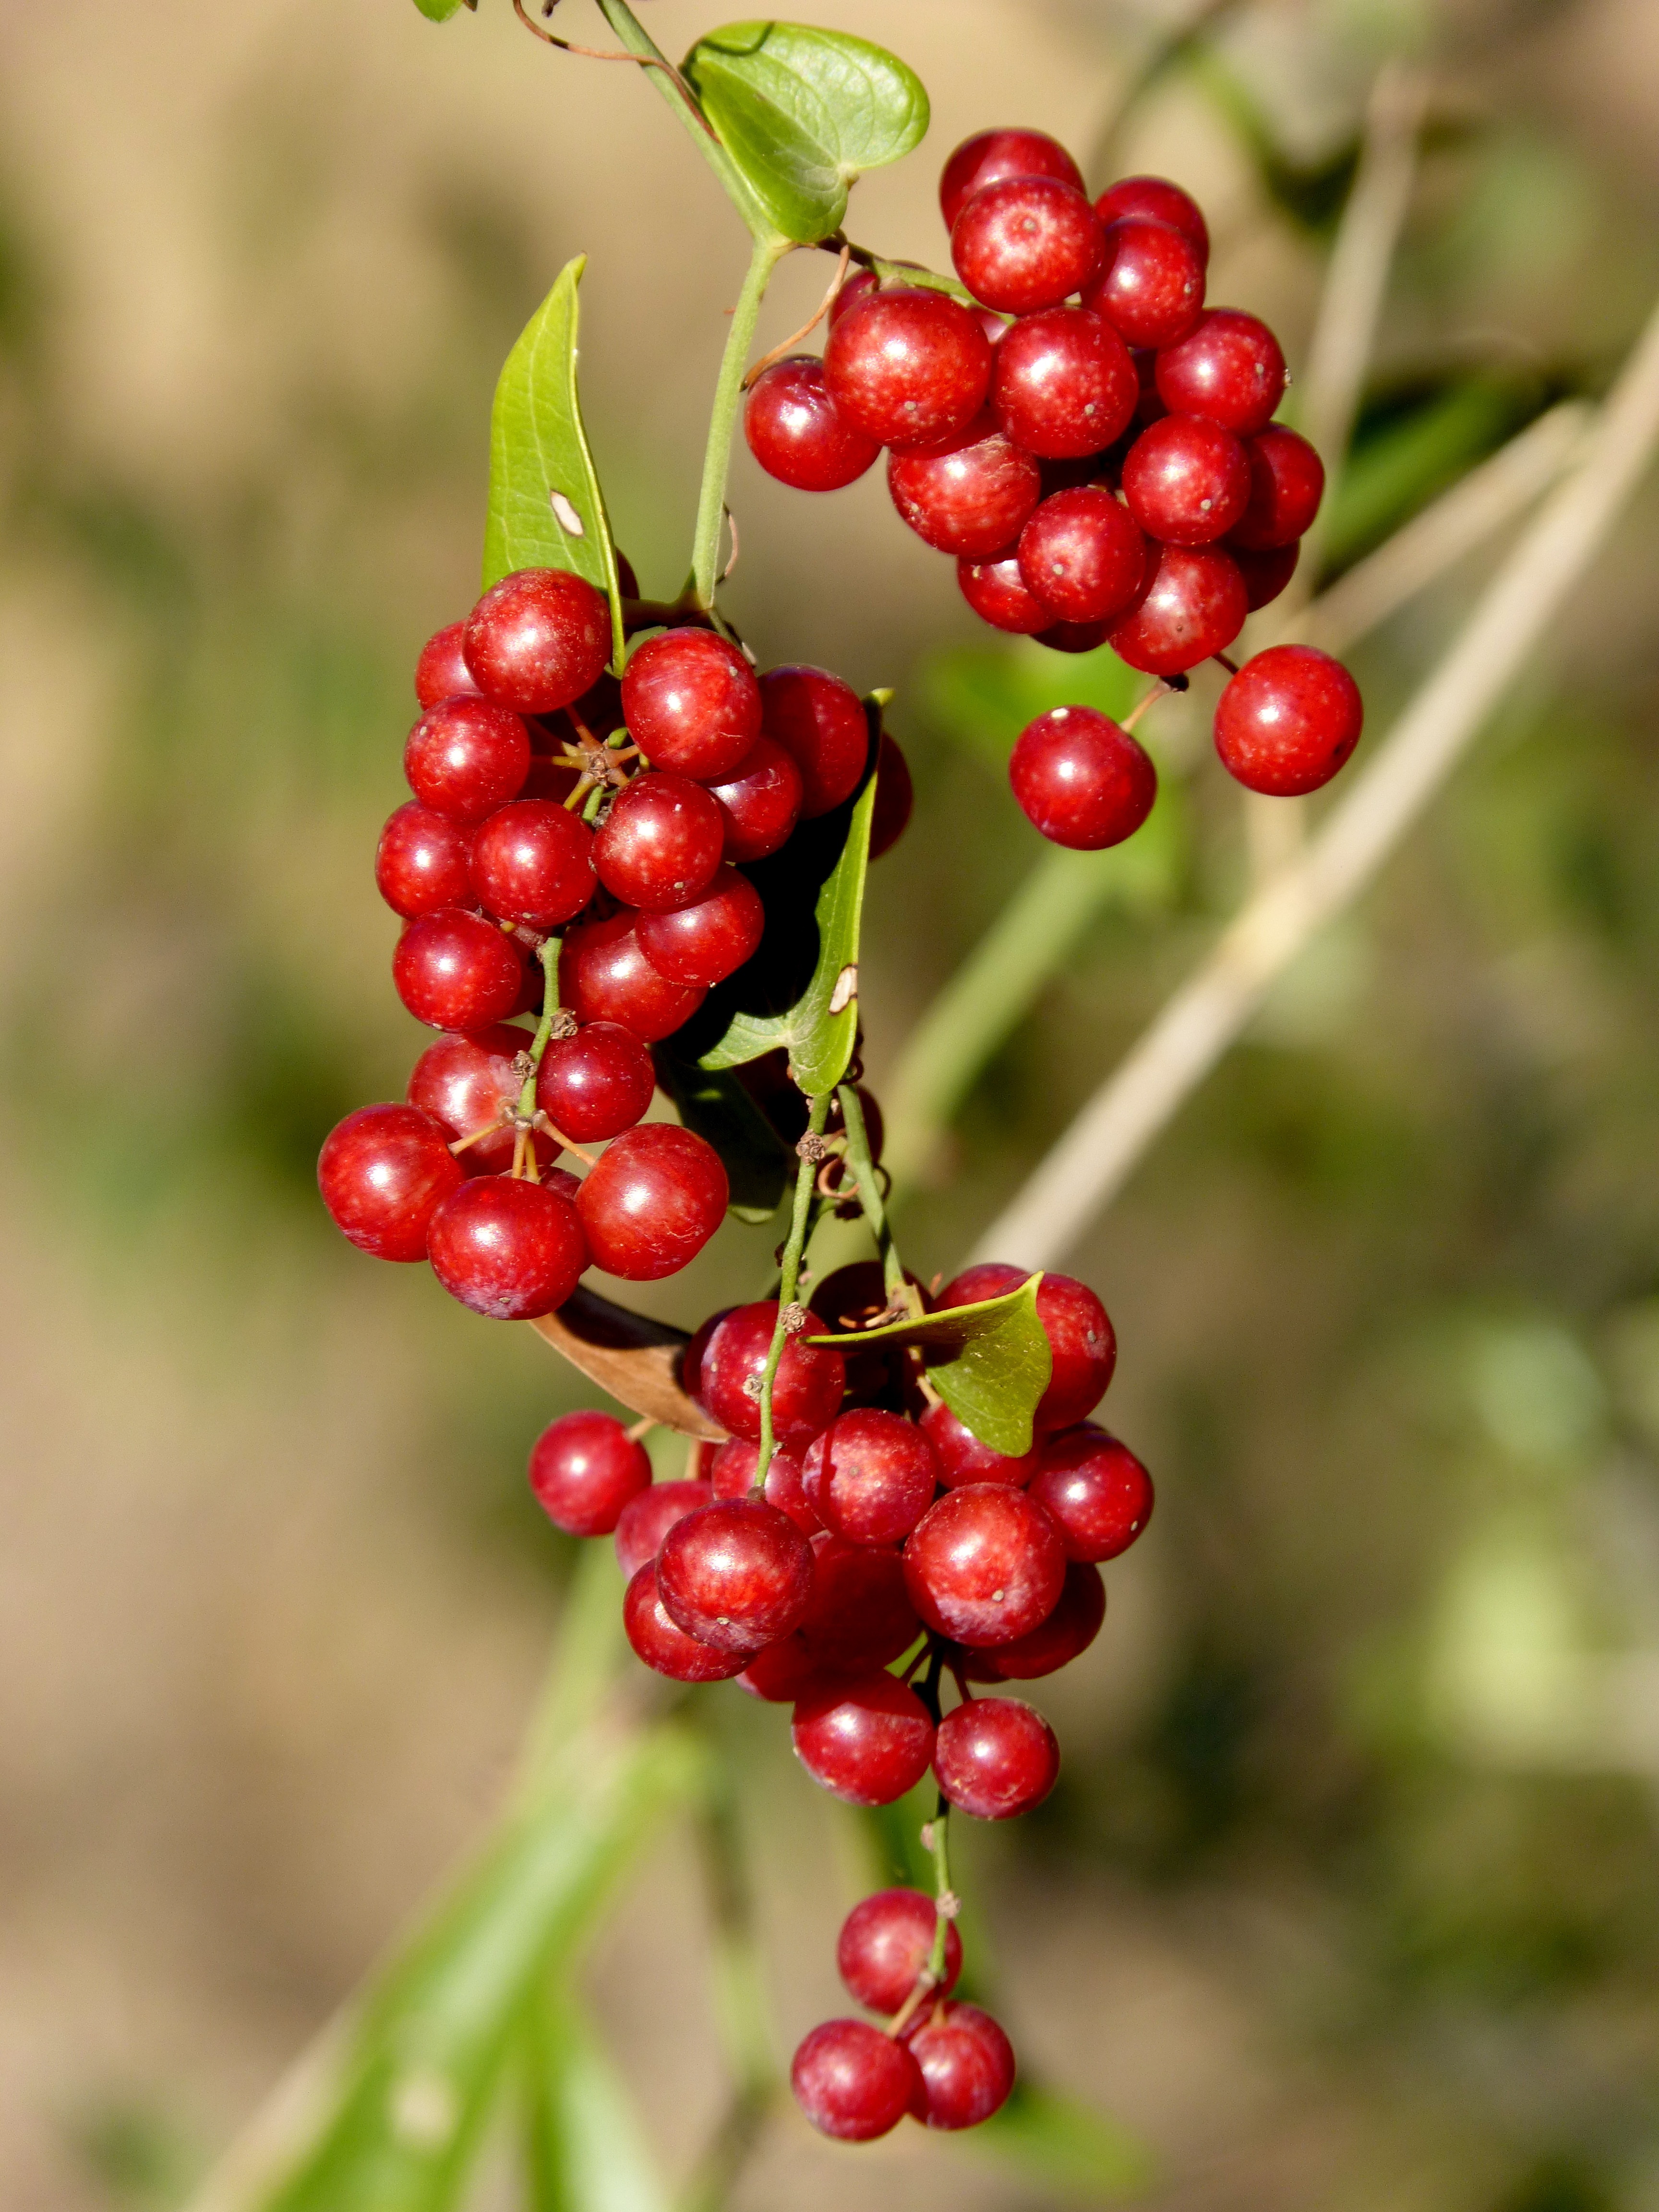
forest, plant, fruit, berry, flower, food, red, produce, autumn, flora, shrub, rowan, macro photography, flowering plant, acerola, malpighia, currant, lingonberry, land plant, zante currant, chinese hawthorn, schisandra